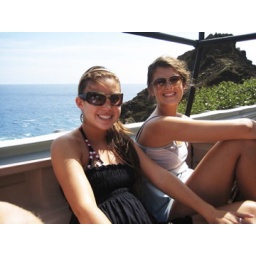
weekend beach ride in the back of seans truck